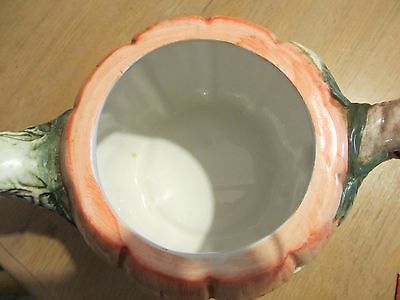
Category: kettle